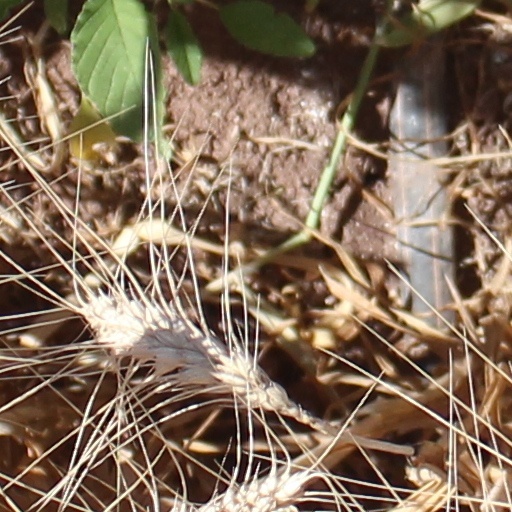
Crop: wheat